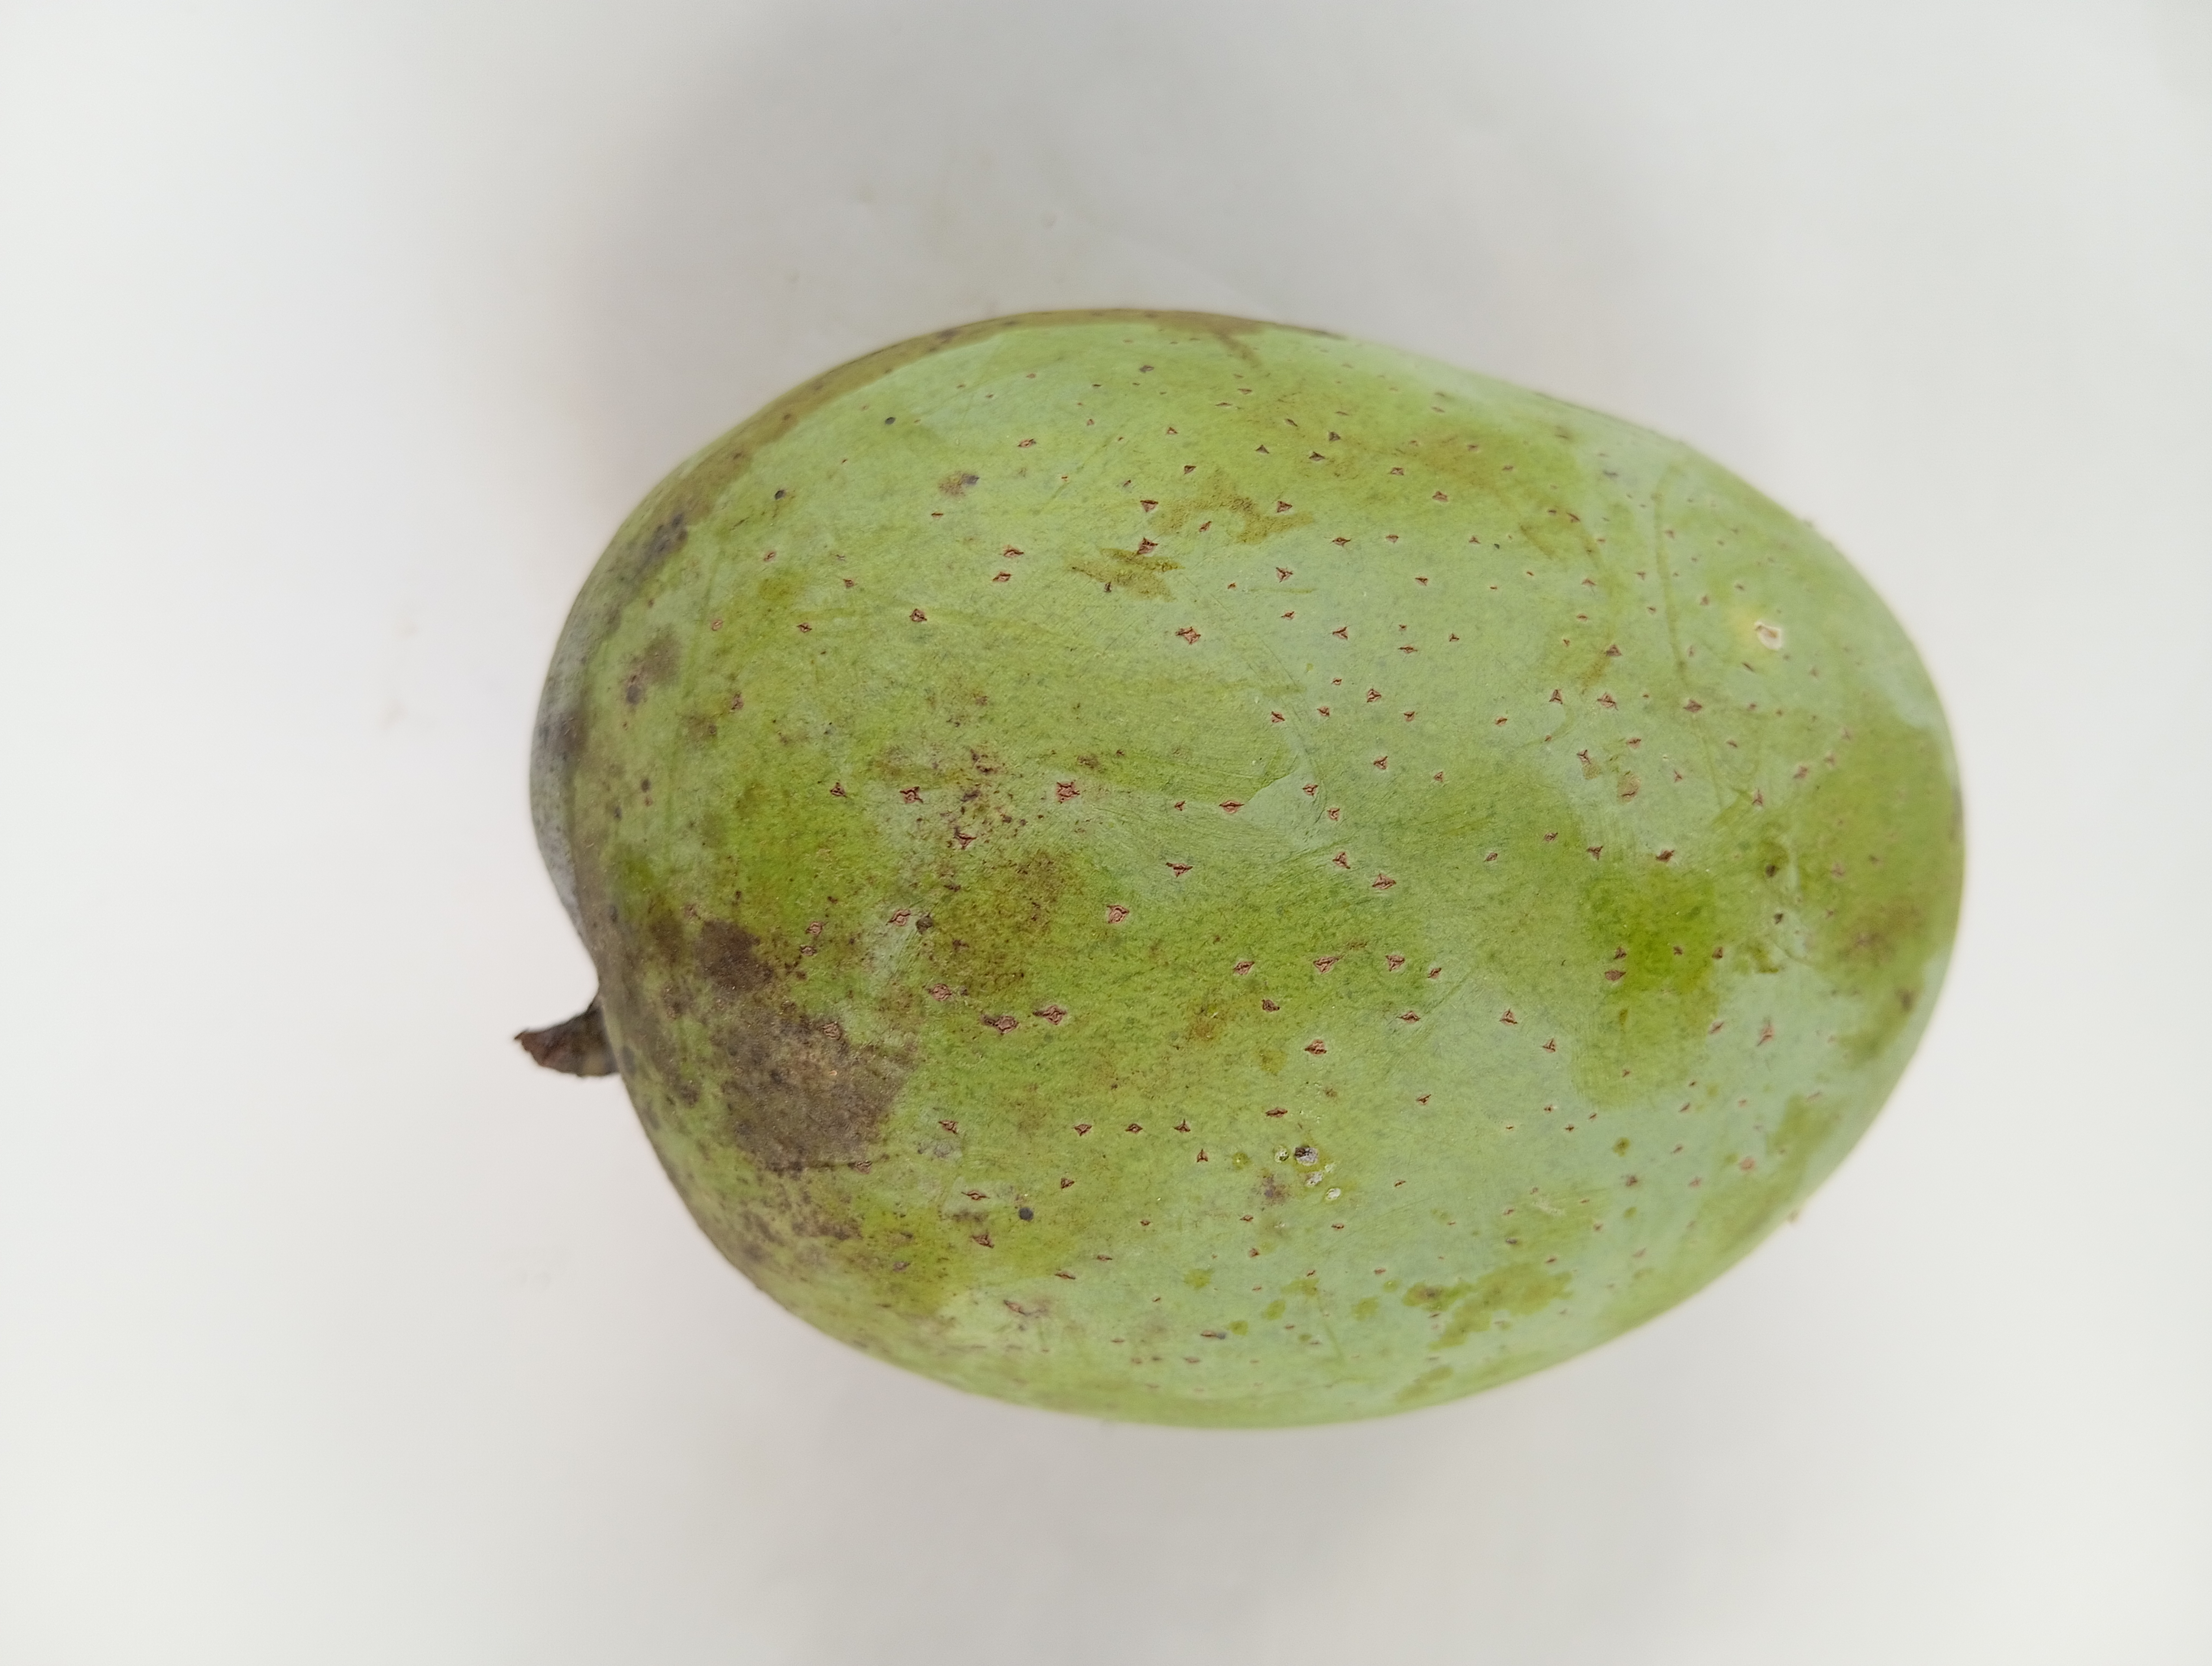
Mango variety: Langra